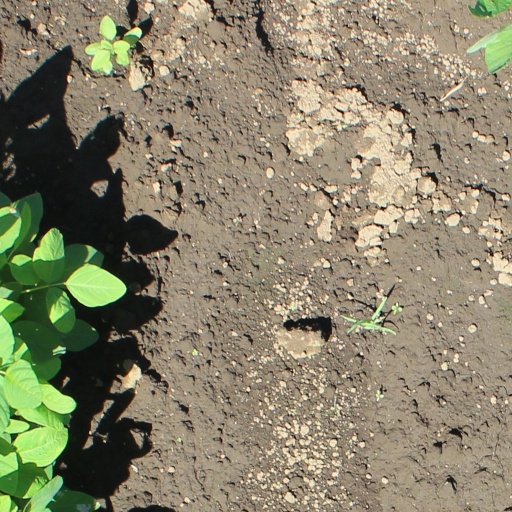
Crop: soybean